David Säfwenberg

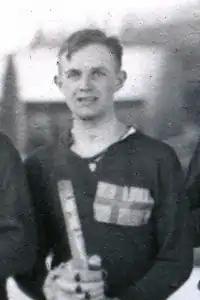
Säfwenberg at the 1920 Olympics.

Carl David Säfwenberg (1 October 1896 – 31 July 1957) was a Swedish ice hockey player who competed in the 1920 Summer Olympics. In 1920 he was a member of the Swedish ice hockey team which finished fourth in the Summer Olympics tournament. He played one match and scored one goal. David Säfwenberg was brother of Sven Säfwenberg.